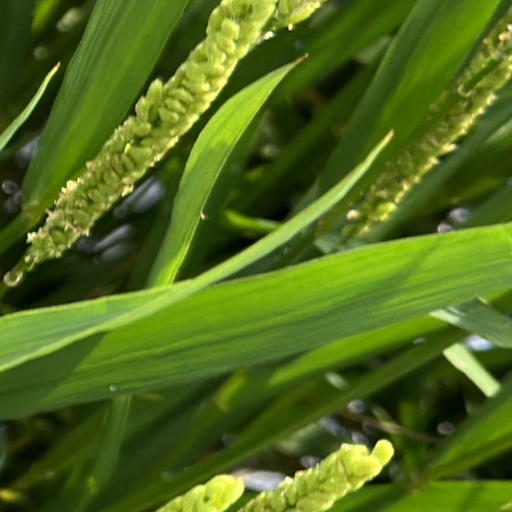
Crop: rice